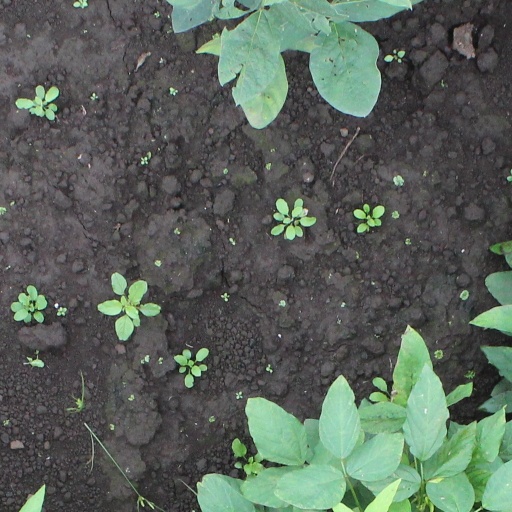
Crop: soybean